Capital London

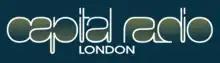
Capital rebranded under its original name in January 2006.

On 9 January 2006, the station was relaunched under its original name "Capital Radio", with a modified line-up of presenters and a slightly tweaked music format. After this re-launch turned out not to have had the desired success, a new Programme Controller was appointed that September. Scott Muller came from the Nova group in Australia, and the station saw another tweak in style.